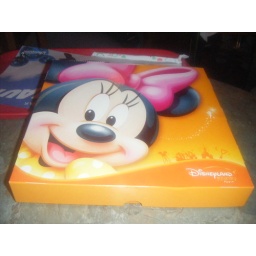
Mickey shaped pizza in box